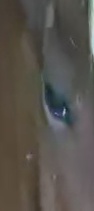
Face region: eyes (orbital_tightening_and_eye_area)
Pain indicator: obviously_present